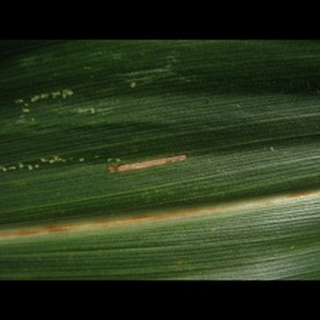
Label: corn_gray_leaf_spot